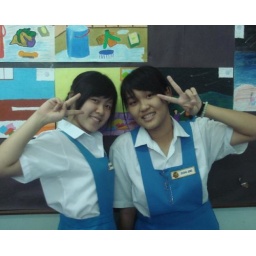
its really cute and sexy...look in the white clothes....